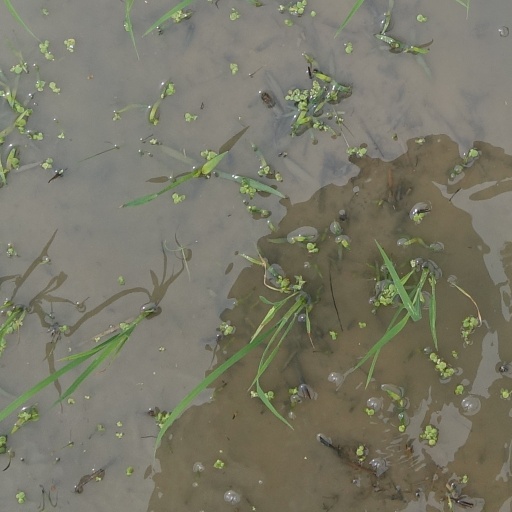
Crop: rice